List of retired Spanish Navy ships

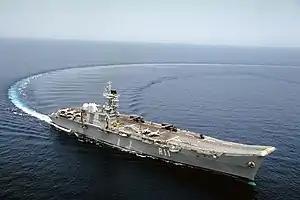
"Príncipe de Asturias" (R11) .

This list includes all naval ships which have been in service in the Spanish Navy and have been retired.